Roberta Flack

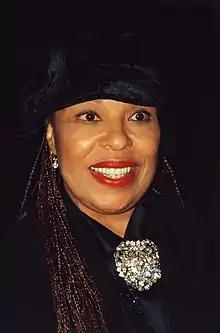
Flack in 1995

In 1972, Flack began recording regularly with Donny Hathaway, scoring hits such as the Grammy-winning "Where Is the Love" (1972) and later "The Closer I Get to You" (1978), both of which became million-selling gold singles. Flack and Hathaway recorded several duets together, including two LPs, until Hathaway's death in 1979. After his death, Flack released their final LP as "Roberta Flack Featuring Donny Hathaway."